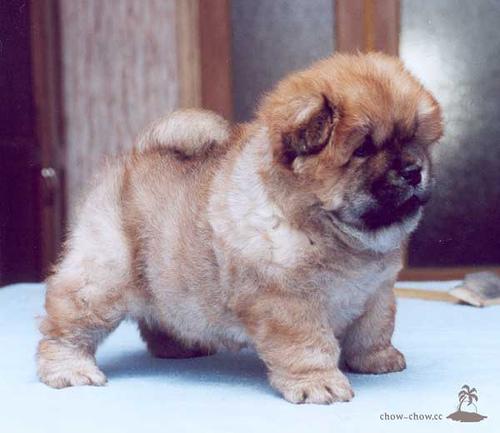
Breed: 329-n000119-chow